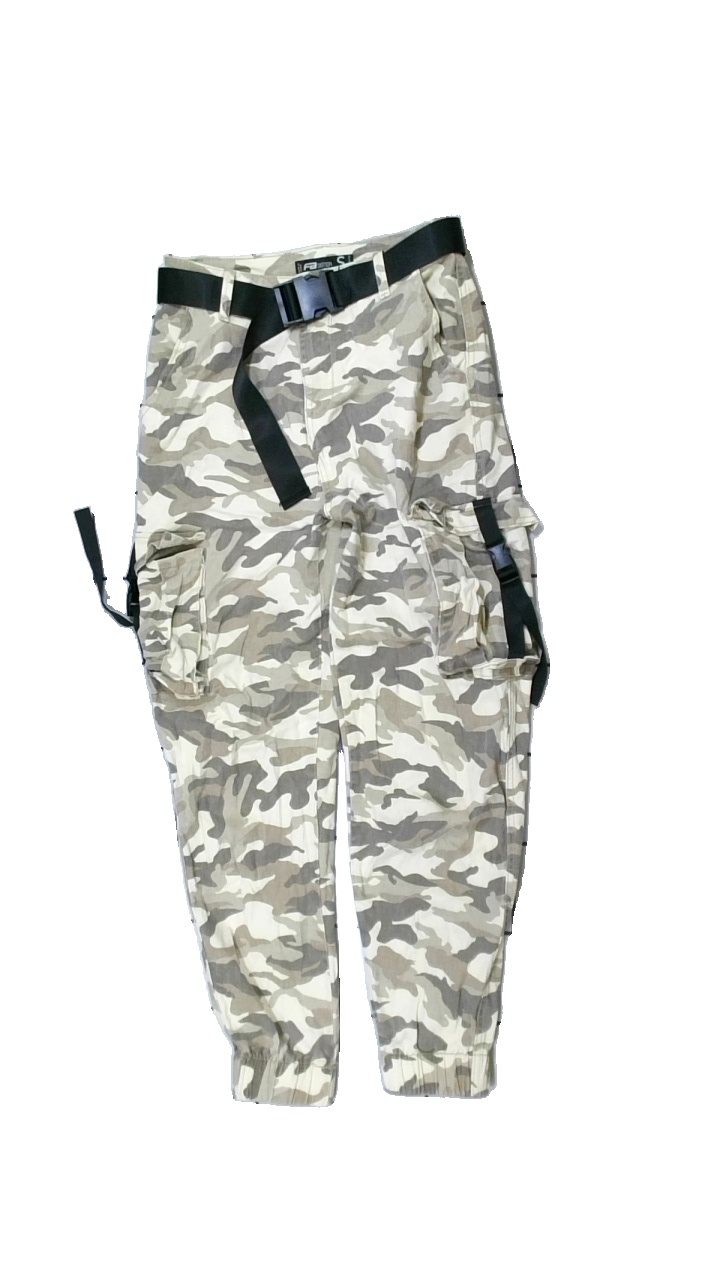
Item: Trousers (Ladies)
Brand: Fbsisters (new Yorker)
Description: camouflage mönstrade cargo byxor
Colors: Beige, Grey, Brown
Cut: Regular
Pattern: Other
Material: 100% cotton
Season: All
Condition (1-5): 2
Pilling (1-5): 2
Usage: Export
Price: <50